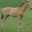
Label: horse